Great Mosque of Garut

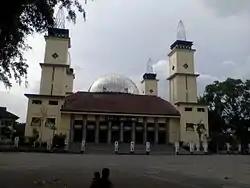
Outer look since the 1998 renovation

The Great Mosque of Garut is a historical congregational mosque in the city of Garut, Garut Regency, West Java, Indonesia. The mosque is one of the oldest mosques in the region, first constructed on September 15, 1813 by the Dutch colonial representatives in the Priangan. The mosque was renovated three times in 1949, 1979, and 1998 into a traditional Javanese Islamic architectural style with sloped roofs.